Question: Please indicate a possible affordance area of the apple that can be used for eating
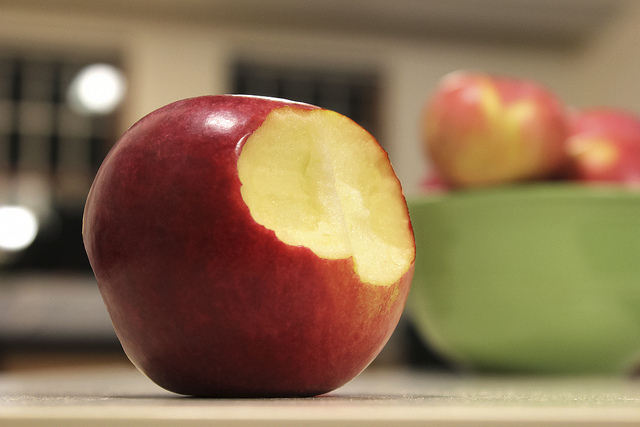
Answer: [76.5, 84, 414.5, 399]